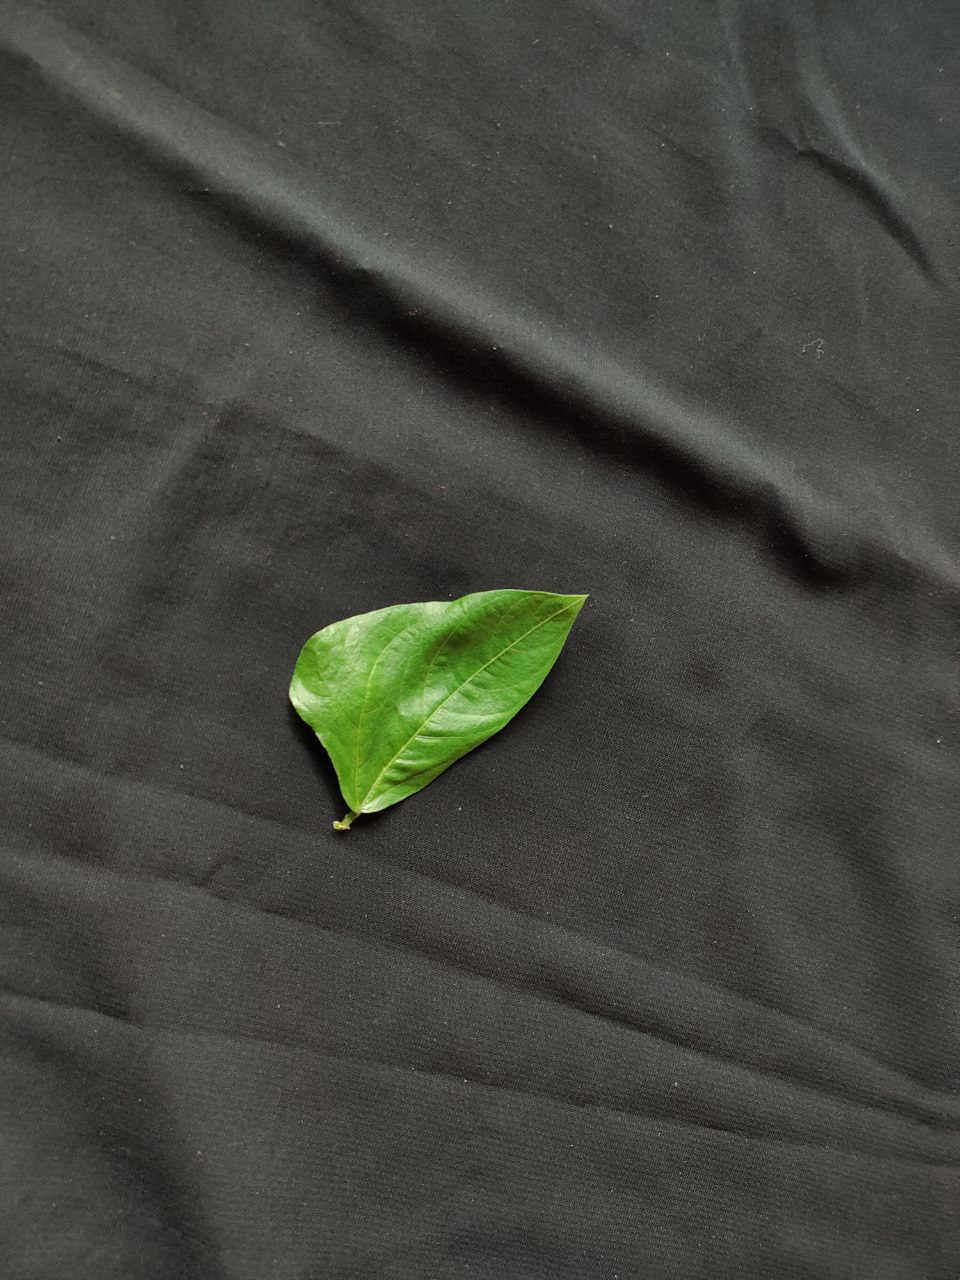
Crop: cowpea
Leaf condition: Fresh Leaf